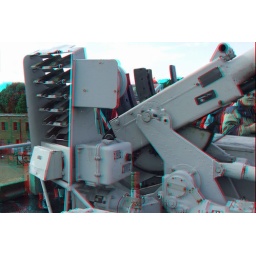
Coalhouse Fort AA Gun in anaglyph 3D stereo red blue / cyan glasses to view